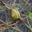
Label: snail